Geography of Lithuania

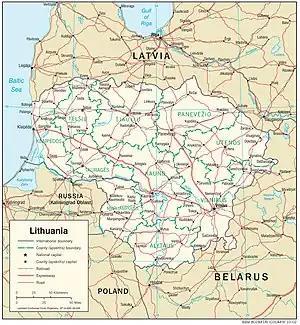
Political map of Lithuania

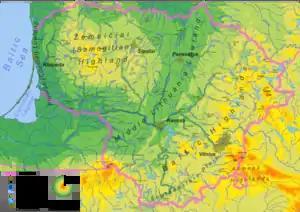

Lithuania is situated on the eastern shore of the Baltic Sea. Lithuania's boundaries have changed several times since 1918, but they have been stable since 1945. Currently, Lithuania covers an area of about . It is larger than Belgium, Denmark, Latvia, Estonia, the Netherlands, Slovakia, Slovenia or Switzerland. Lithuania borders Latvia on the north, Belarus on the east and south, and Poland and the Kaliningrad region of Russia on the southwest. The Eastern border together with Latvia in the South of its East comes along with the Krokuva-Vilnius-Veliky Novgorod route with it chiefly within the territory. It is a country of gently rolling hills, many forests, rivers and streams, and lakes. Its principal natural resource is agricultural land.